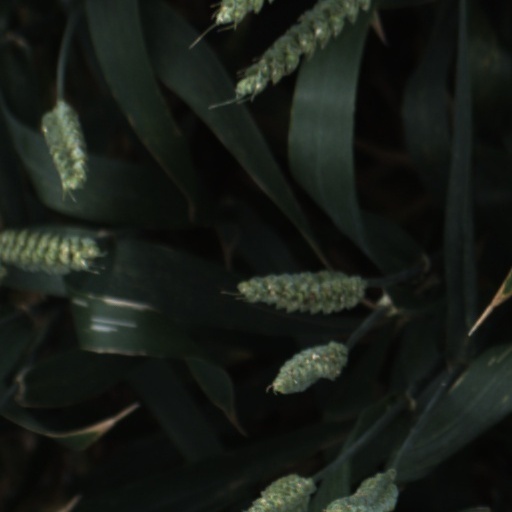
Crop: wheat